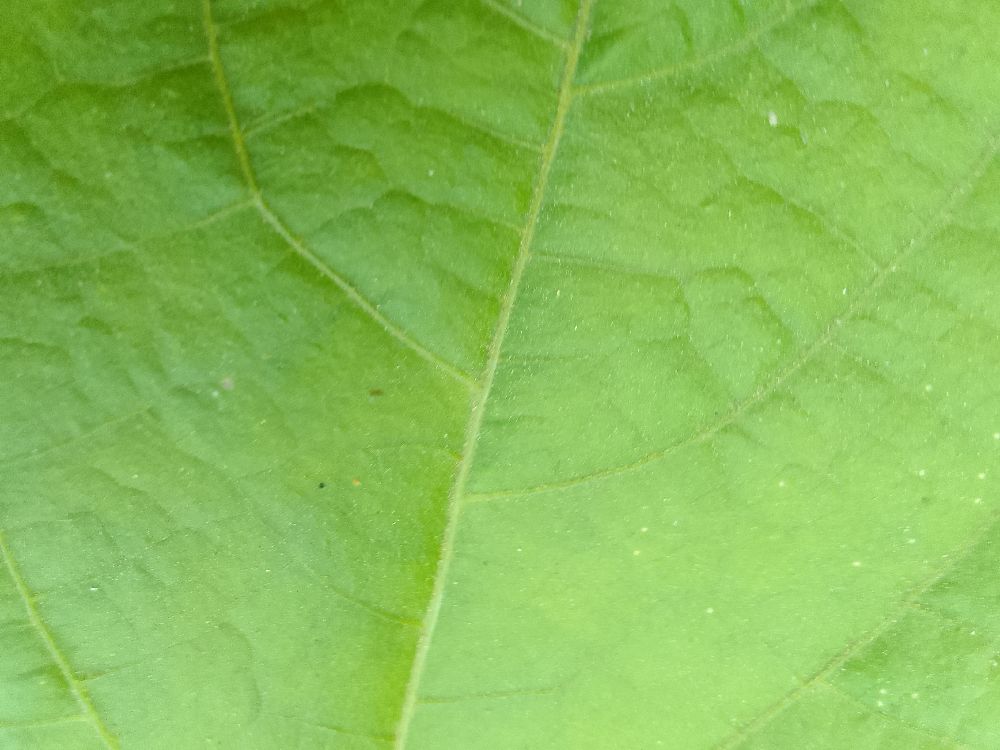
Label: healthy